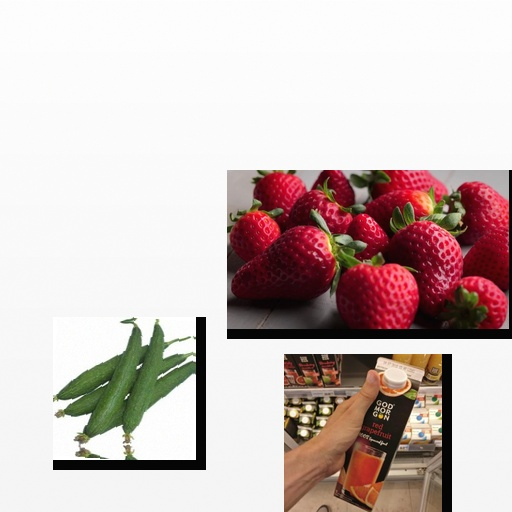
Food items: sponge_gourd, raspberry, red_grapefruit_juice